History of the United States at the Olympics

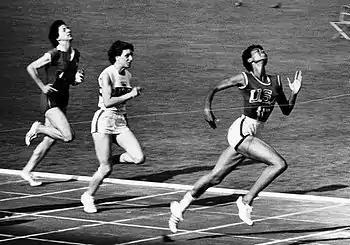
Wilma Rudolph became the first woman in history to sweep 100 meters, 200 meters, and 4x100 meters relay at the 1960 Rome Games.

In 1952, Helsinki saw the Soviets sending a team for the first time. This was a beginning of a new era, as the Soviet Union would go on to dominate the Olympics for the next four decades. The Soviet authorities provided state-funding to their athletes, who trained full-time. The United States still topped the medal count at these games, winning 40 gold and 76 total medals, 18 gold and five total medals more than the Soviets who finished second. American athletes won 31 medals in track and field, their most successful sport. The U.S. basketball team continued its winning streak, capturing the gold medal for the third consecutive time since basketball was introduced as an Olympic sport and twice defeating the Soviets in the process. American boxers won all five finals they entered, and American weightlifters edged their Soviet rivals four to three in terms of gold medals, with the two nations sweeping all seven events in the sport.